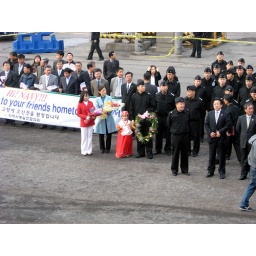
This little girl was dressed in historic Korean clothing for our arrival.